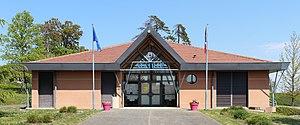
Mairie de Saint-Cyr-sur-Menthon.
Saint-Cyr-sur-Menthon, est une commune française située dans le département de l'Ain en région Auvergne-Rhône-Alpes.